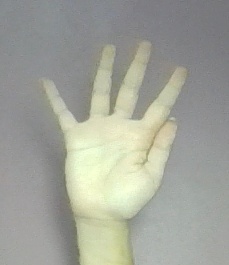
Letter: sheen